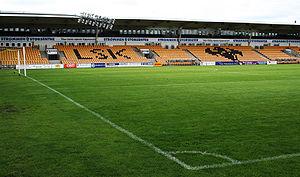
L'Åråsen Stadion est un stade situé à Kjeller, dans le Comté d'Akershus et l'aire métropolitaine de Lillestrøm, en Norvège, inauguré en 1951.
La saison 2012 du Championnat de Norvège de football est la 50ᵉ édition de la première division norvégienne à poule unique, la Tippeligaen. Les 16 clubs de l'élite jouent les uns contre les autres lors de rencontres disputées en matchs aller et retour. En fin de saison, les deux derniers du classement sont relégués et remplacés par les deux meilleurs clubs de deuxième division.